Hunter of Worlds

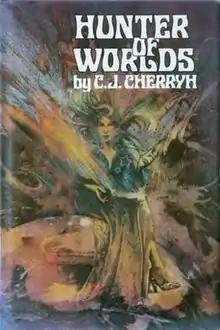
Science Fiction Book Club first edition

Hunter of Worlds is a 1977 science fiction novel by American writer C. J. Cherryh. It was published by DAW Books, first as a Science Fiction Book Club selection through Nelson Doubleday in March 1977 and then in a DAW paperback edition in August of that year. The work is set in Cherryh's Alliance-Union universe and occurs in the far future during the period of the Hanan Revolution, although the events portrayed in the novel take place in another sector of the galaxy.